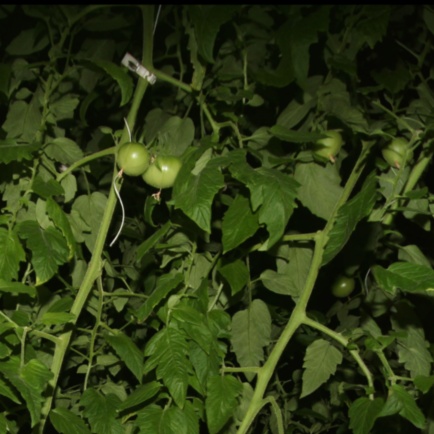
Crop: tomato